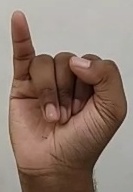
ASL sign: I